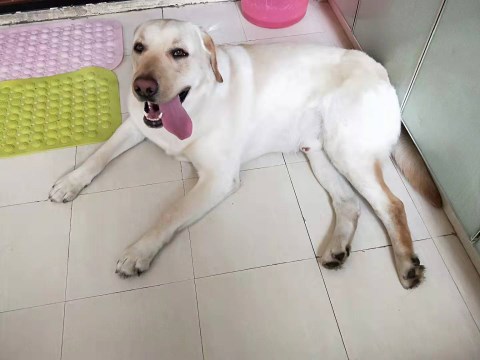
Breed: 3580-n000122-Labrador_retriever